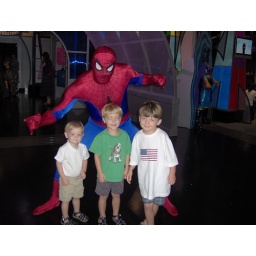
Alex on right side with Sam in middle and Nate on left. Neighbor boys across the street